Berthold Litzmann

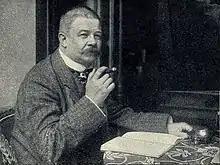
Berthold Litzmann

Berthold Litzmann (18 April 1857 – 14 October 1926) was a professor of German studies and a literature historian. He was a professor at the University of Bonn and the founder of the Society for Literature History, which also included Thomas Mann.